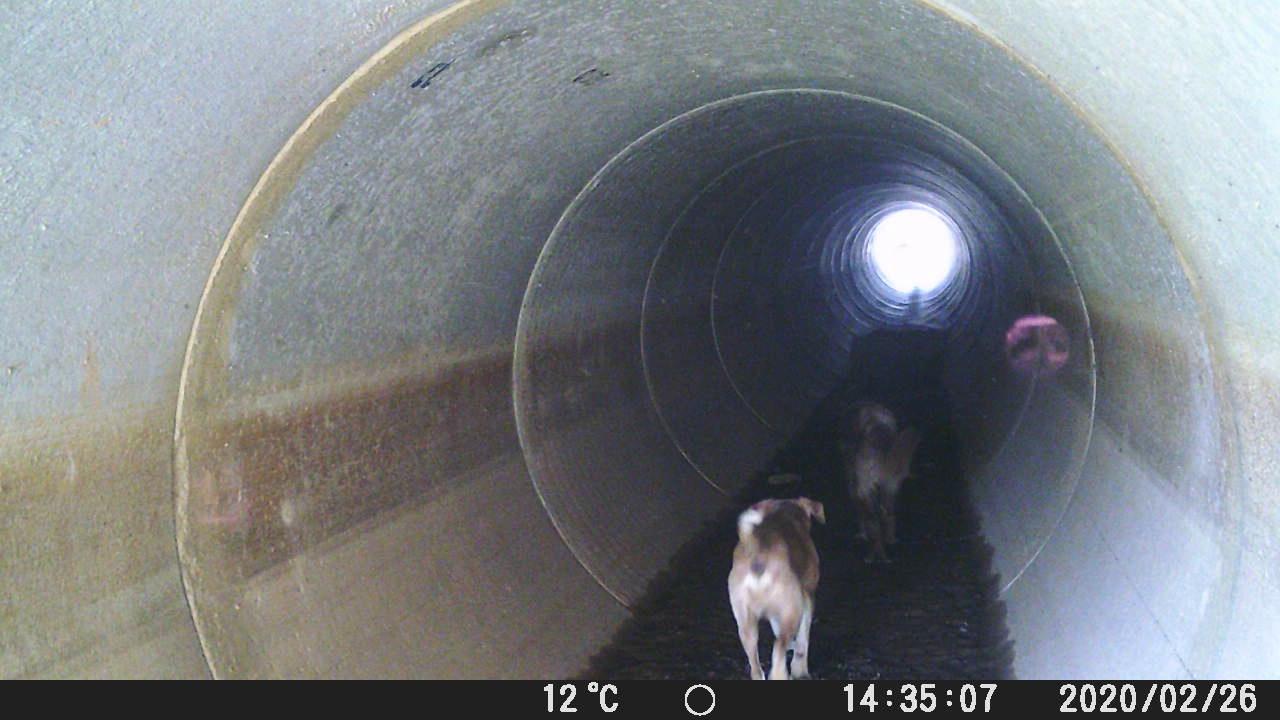
Species: Canis familiaris